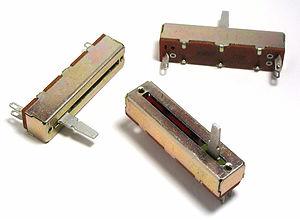
Un fader est un bouton de commande rectiligne réglant le niveau d'un signal électronique. Il se trouve principalement sur les tranches de console de mixage. La position basse correspond à une atténuation à l'infini, la position haute correspond habituellement à un gain unitaire. Le 0 dB indiqué sera alors −10 dB par rapport au niveau unitaire transmis dans le bus master. Dans les consoles de mixage bas de gamme, il se peut que le gain maximal soit +10 dB. La courbe des faders est logarithmique.
Un potentiomètre est un type de résistance variable à trois bornes, dont une est reliée à un curseur se déplaçant sur une piste résistante terminée par les deux autres bornes. Ce système permet de recueillir, entre la borne reliée au curseur et une des deux autres bornes, une tension qui dépend de la position du curseur et de la tension à laquelle est soumise la résistance.